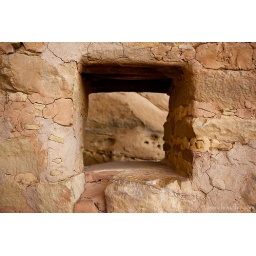
window in the stone wall at step house...